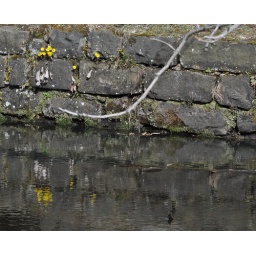
I wanted the reflection of the yellow flowers in the water.